Khatumo State

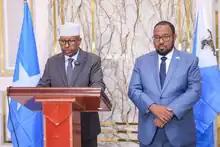
Interior Minister Fiqi (left) with Firdhiye (right)

In accordance with a joint press release, Abdulqadir Firdhiye, the President of the newly formed SSC-Khatumo interim administration, was invited, along with a delegation, to Mogadishu. During a 10-day period, extensive discussions were held on the political, security, and humanitarian situation in the disputed region.